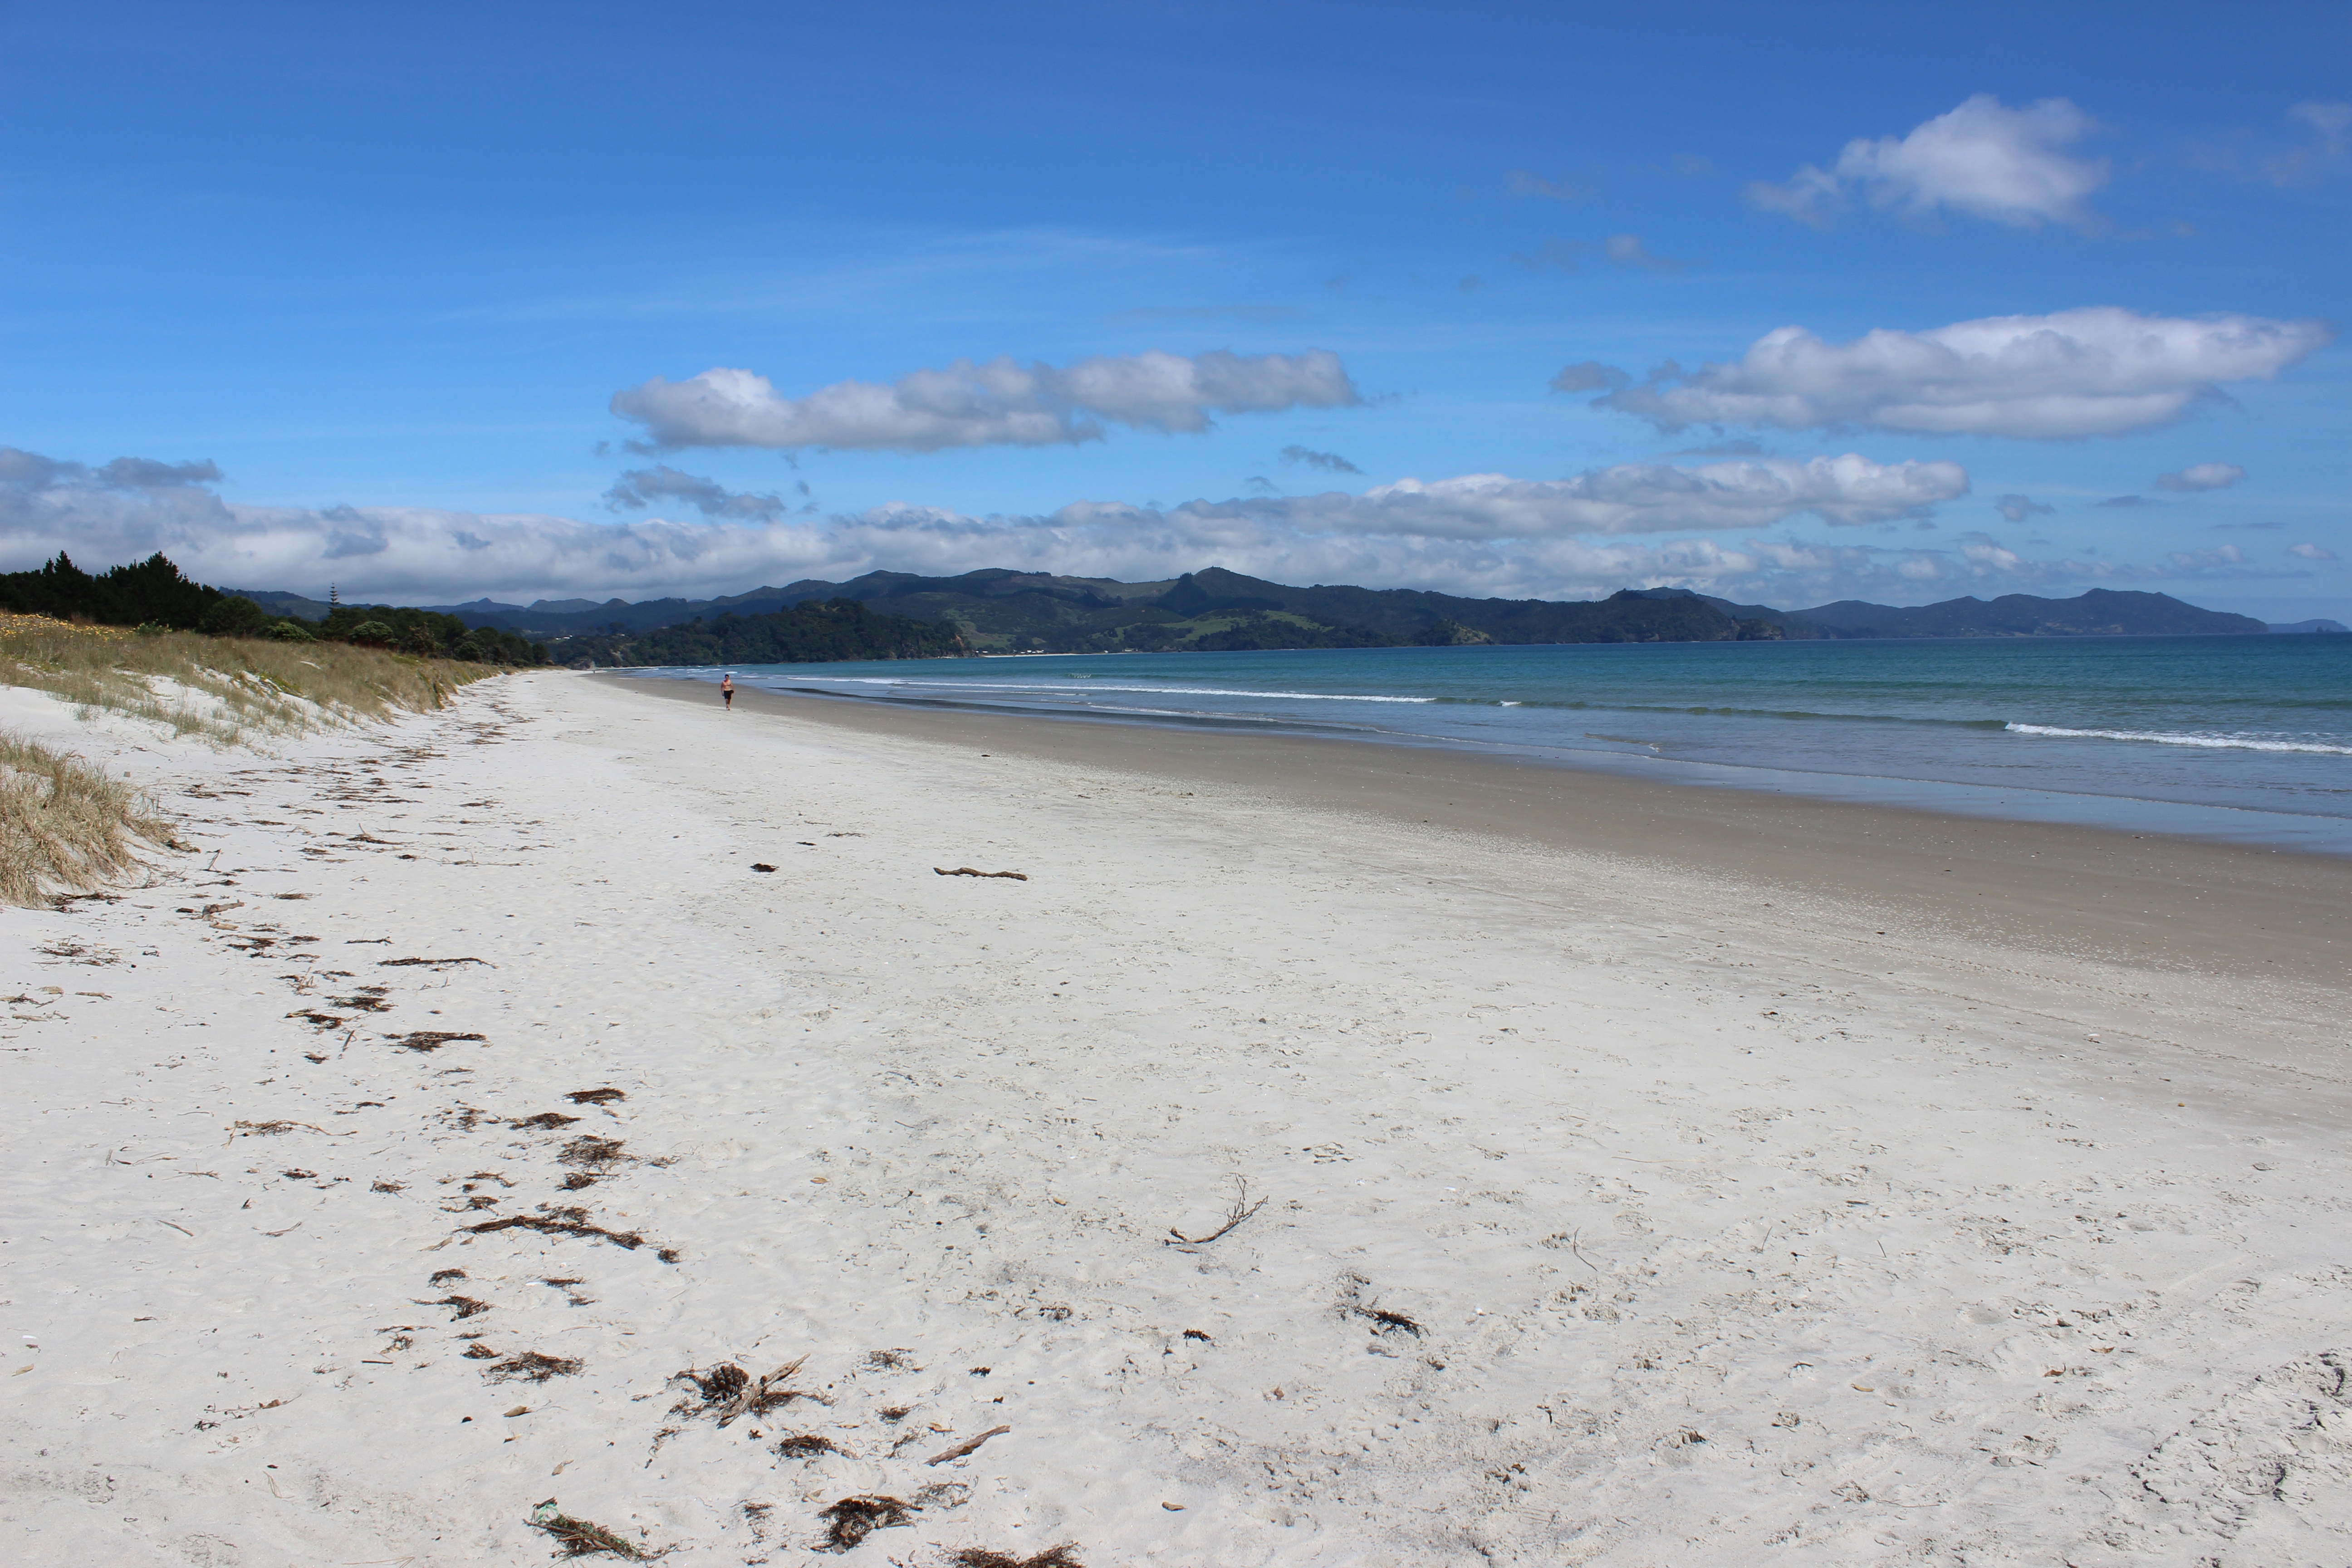
beach, sea, coast, water, sand, ocean, cloud, sun, shore, wave, summer, coastline, seaside, surf, relax, scenic, tropical, holiday, bay, seashore, body of water, summertime, habitat, wind wave